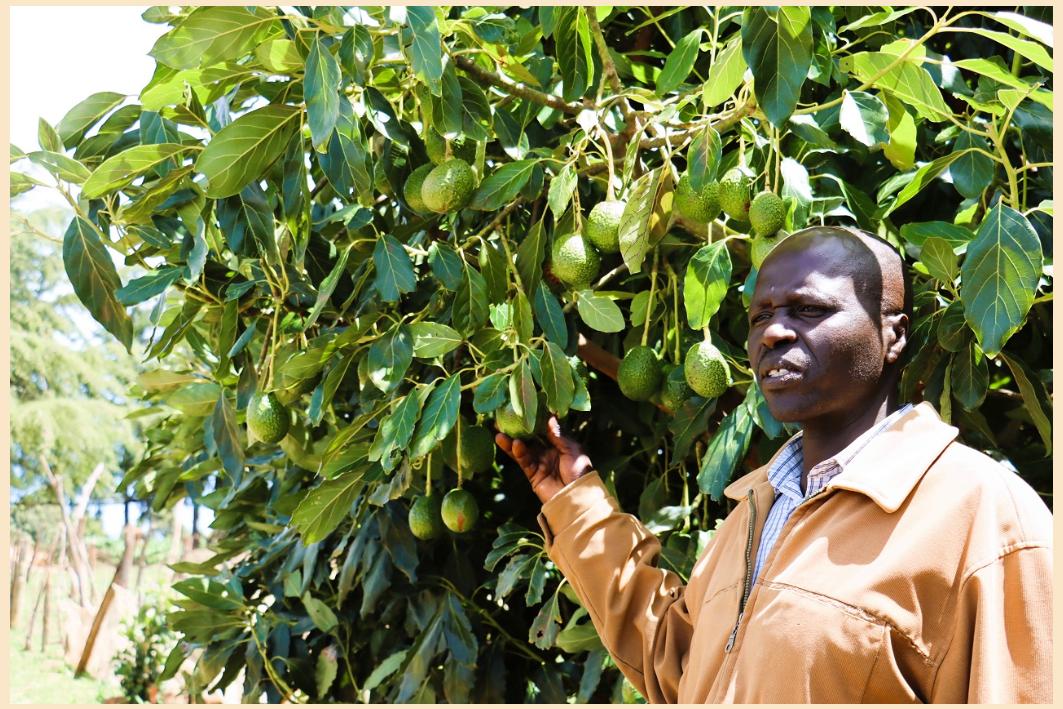
Parachichi, zao la biashara lililokomaa na kustawi vizuri katika shamba kubwa la miche hiyo, huku kukiwa na mwanaume aliyevalia mavazi nadhifu kwa shughuli za mashambani, akikagua zao hilo kwa ajili ya kuvuna na kwenda kuyauza katika masoko mbalimbali.